Hamraz

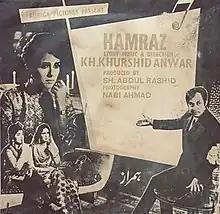

Hamraz is a Pakistani suspense thriller mystery film directed by Khwaja Khurshid Anwar. The film was loosely based on Wilkie Collins's 1860 novel "The Woman in White". Its stars are Shamim Ara and Mohammed Ali. Agha Talish, Lehri, Tariq Aziz and Meena Shorey appeared in supporting roles. It was released on 20 October 1967. The film is one of Anwar's signature films, for which he wrote the screenplay and composed the music. The plot revolves around two sisters and the conspiracy against them to grab their property.